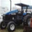
Label: tractor